Oscar Hilman

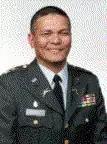
Hilman in 2001

Oscar Hilman (born 1950), is a Filipino American, Brigadier General or BG, and US Army Commander of the Heavy Armor Brigade at Joint Base Balad and Logistics Area Anaconda aka Camp Anaconda, formerly known as Al-Bakr Air Base (Arabic: قاعدة البكر الجوية)in Iraq. In Iraq, he was tasked to prevent troop and allied forces withdrawals from Camp Anaconda, one of the largest US military bases in Iraq. In a series of town hall meetings, he spoke to the Filipino workers—often in Tagalog—and persuaded them to stay put by assuring them of their safety in camp. To show good faith, he gave the contractors base privileges, a move that was approved by the US chain of command.